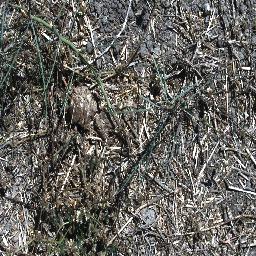
Label: parkinsonia